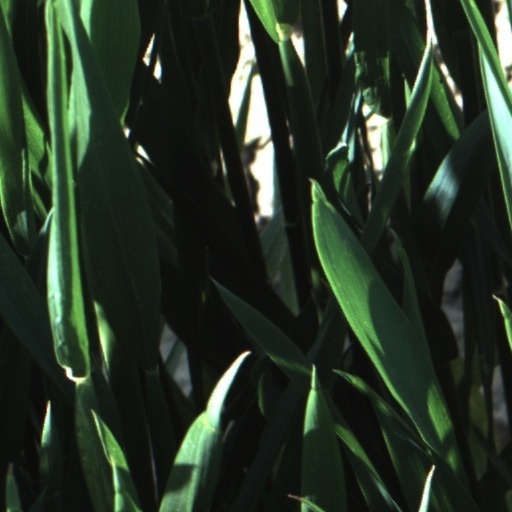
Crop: wheat